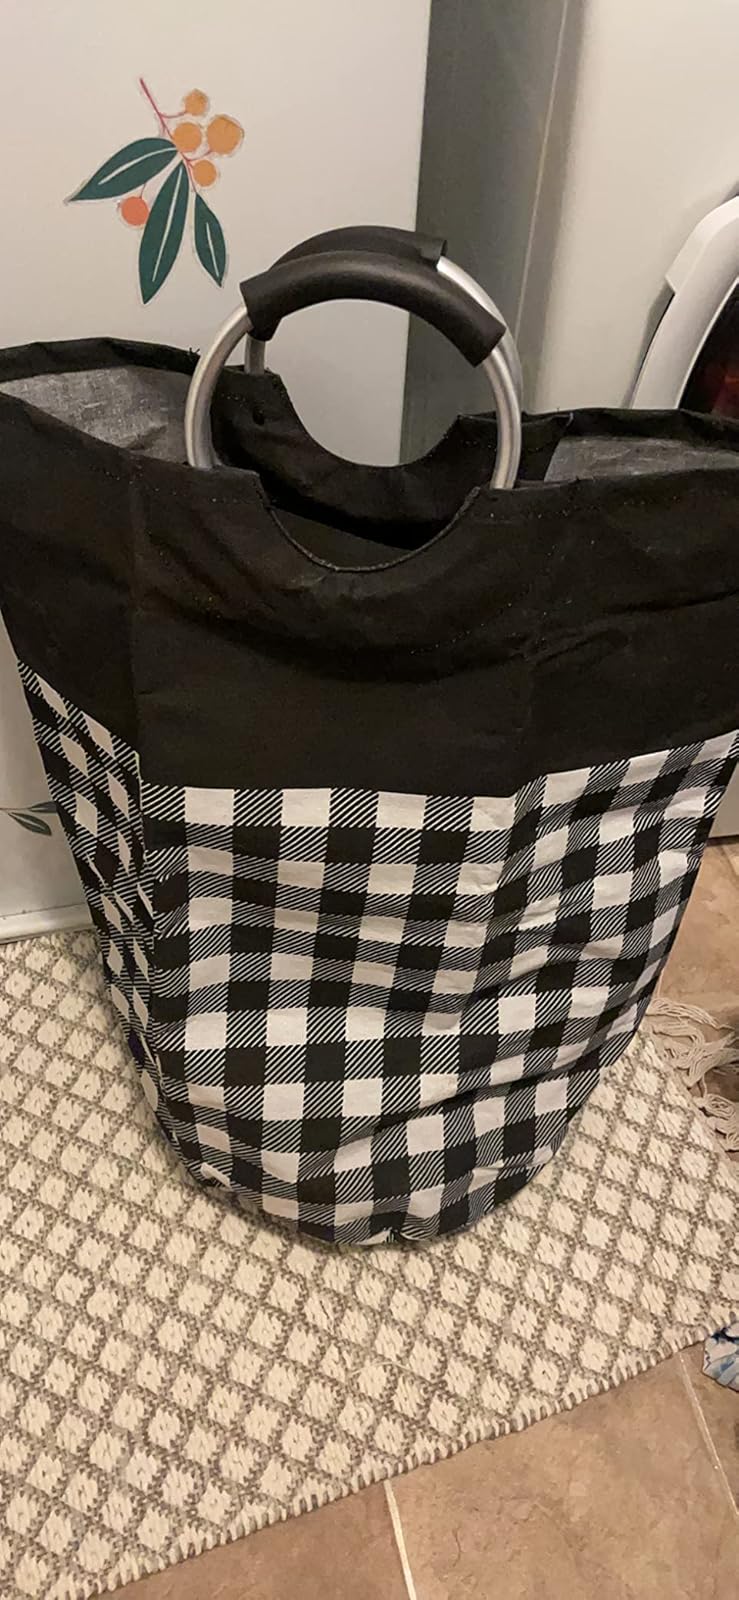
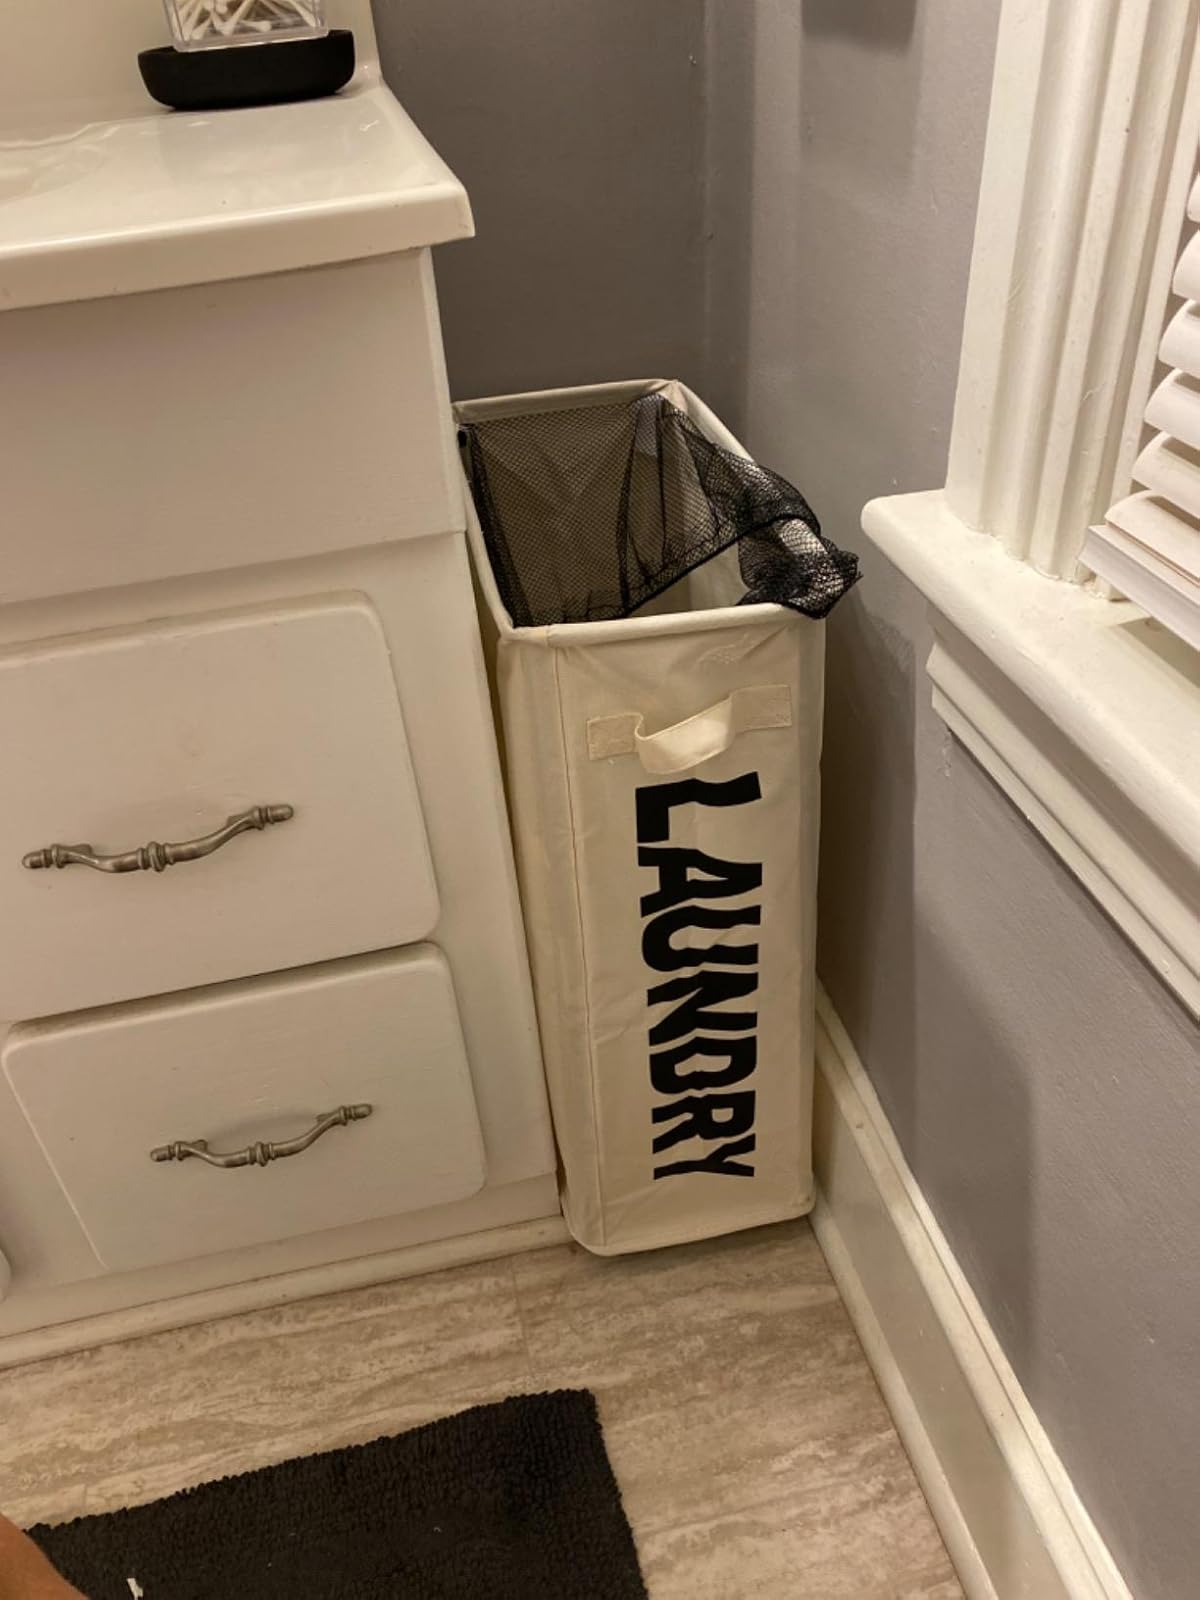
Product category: items_hamper
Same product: no